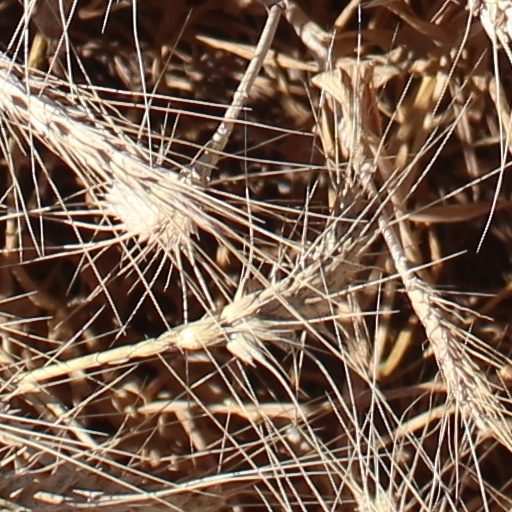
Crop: wheat